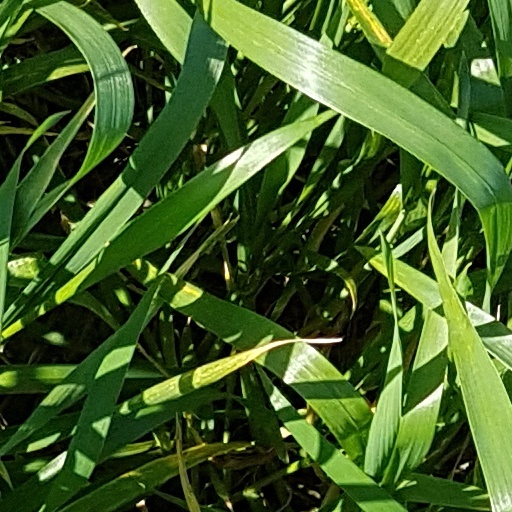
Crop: wheat